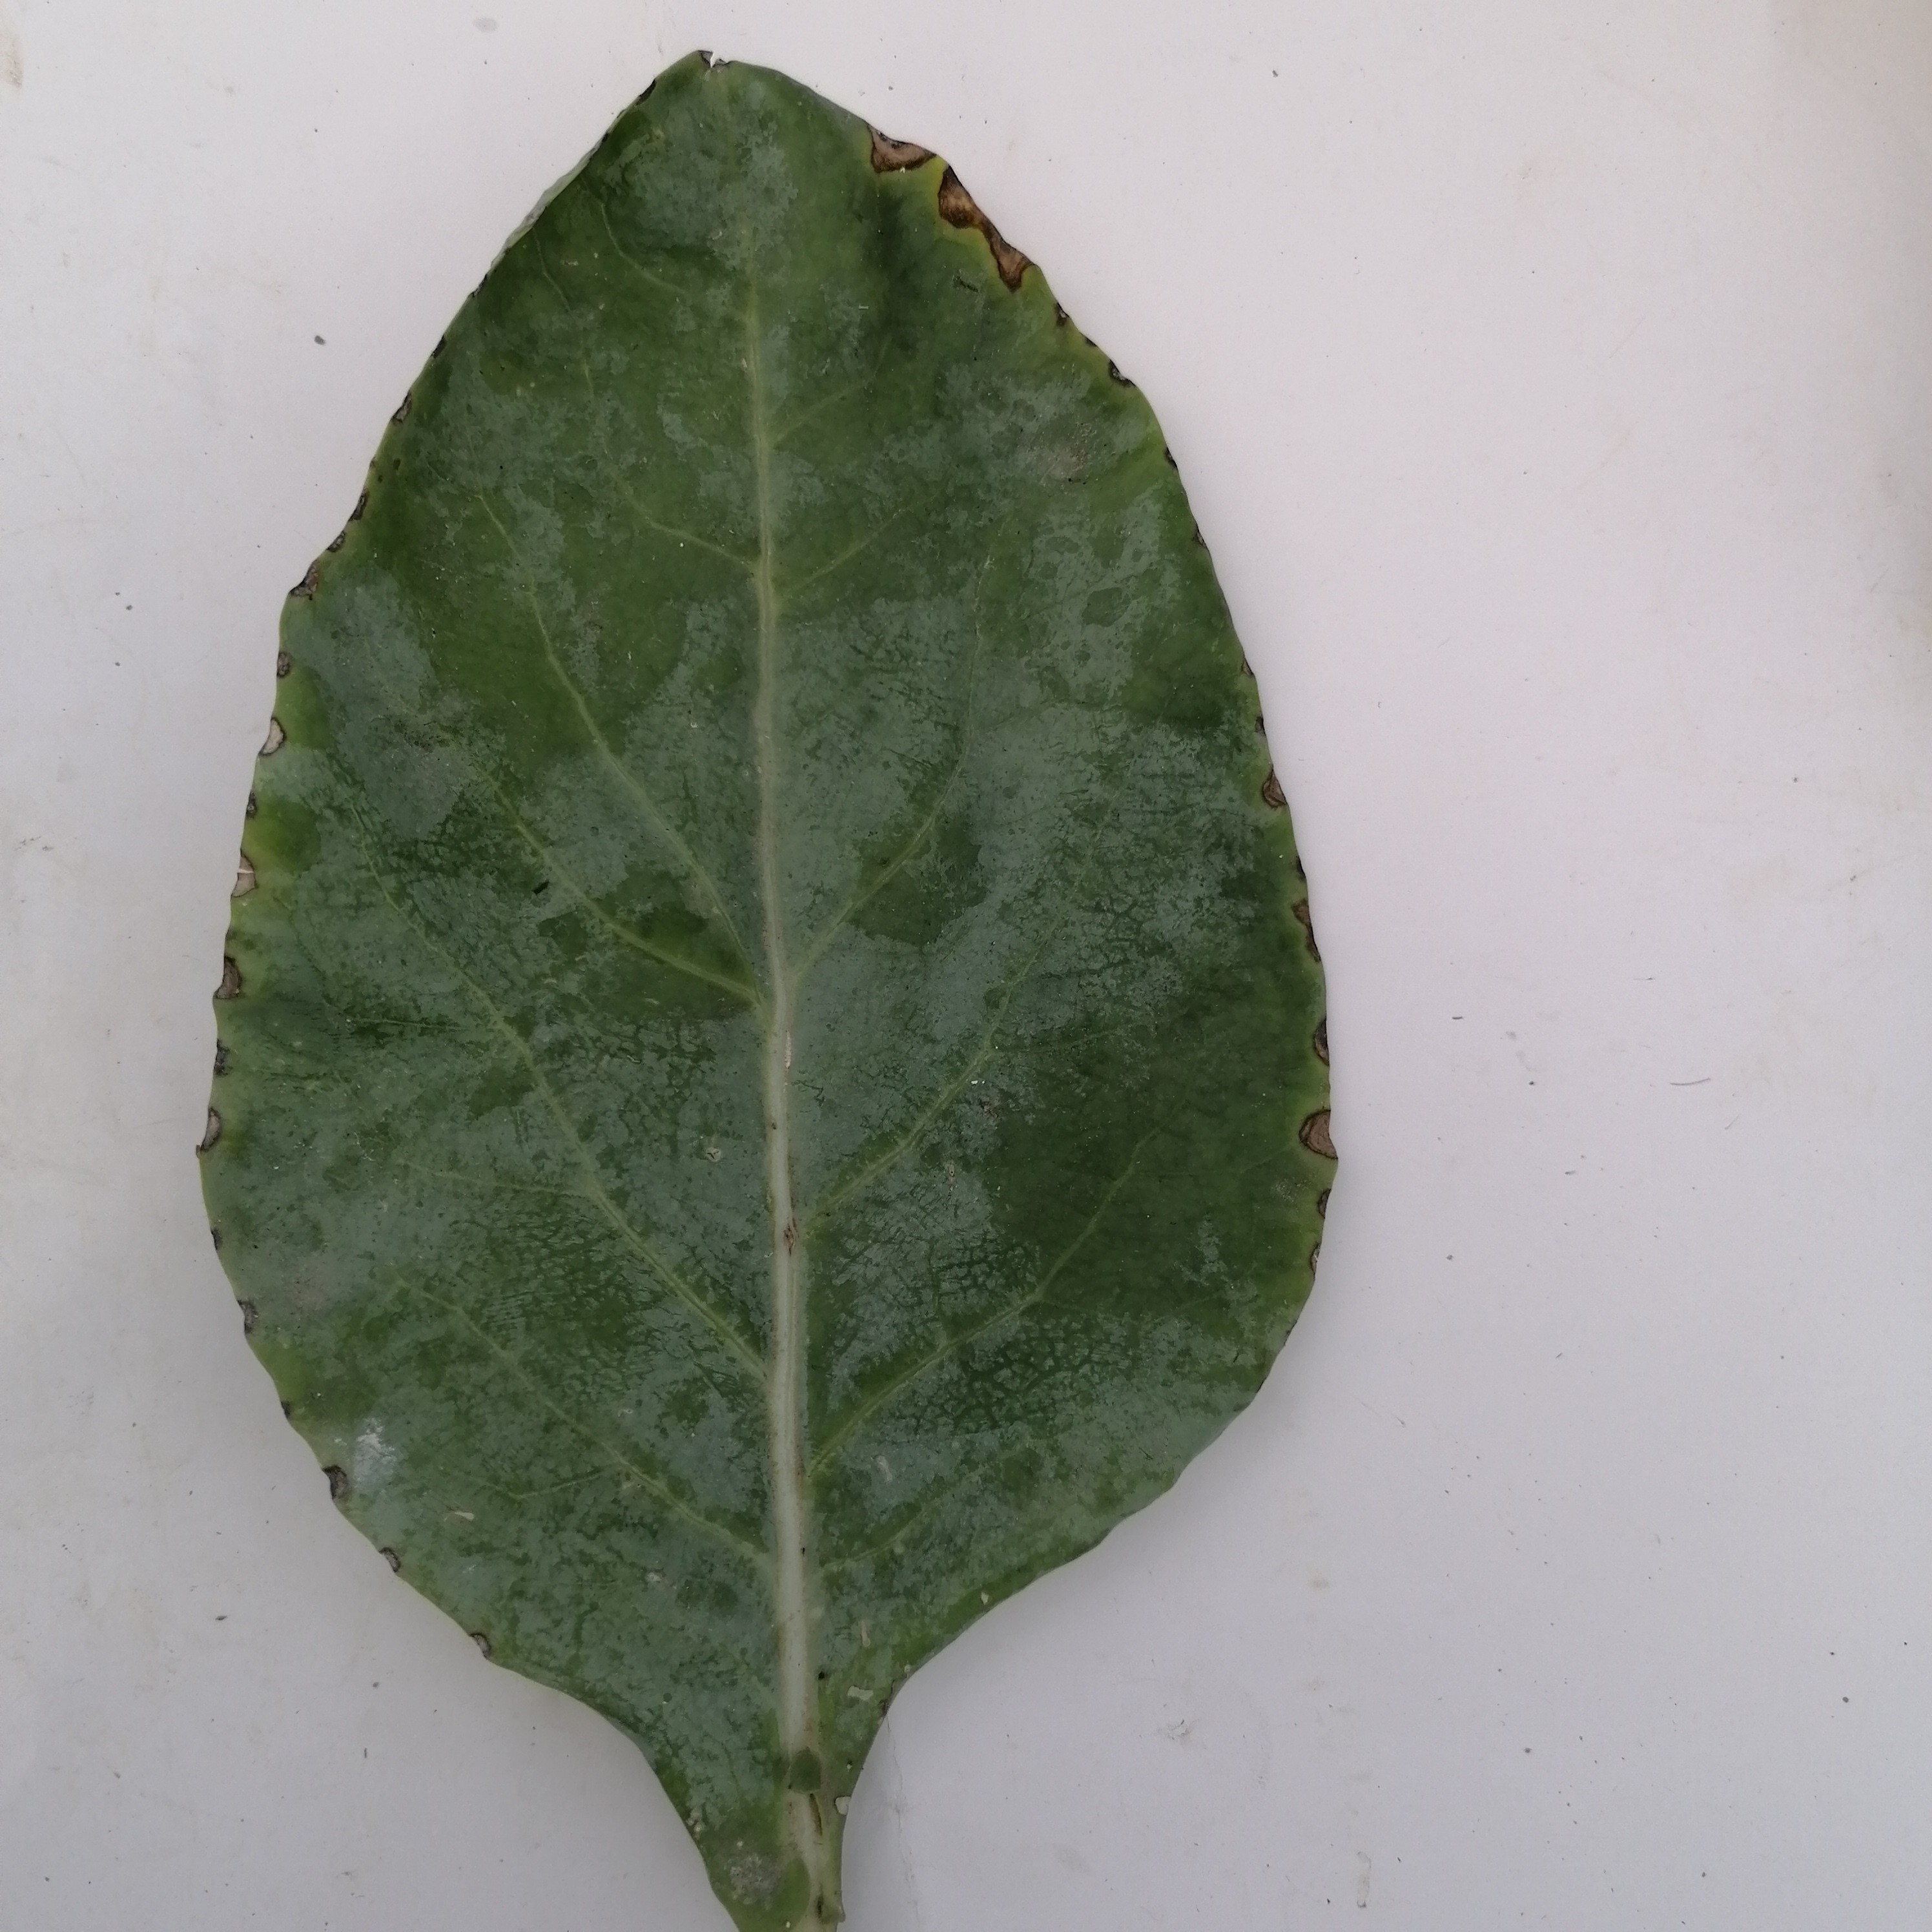
Label: Black Rot